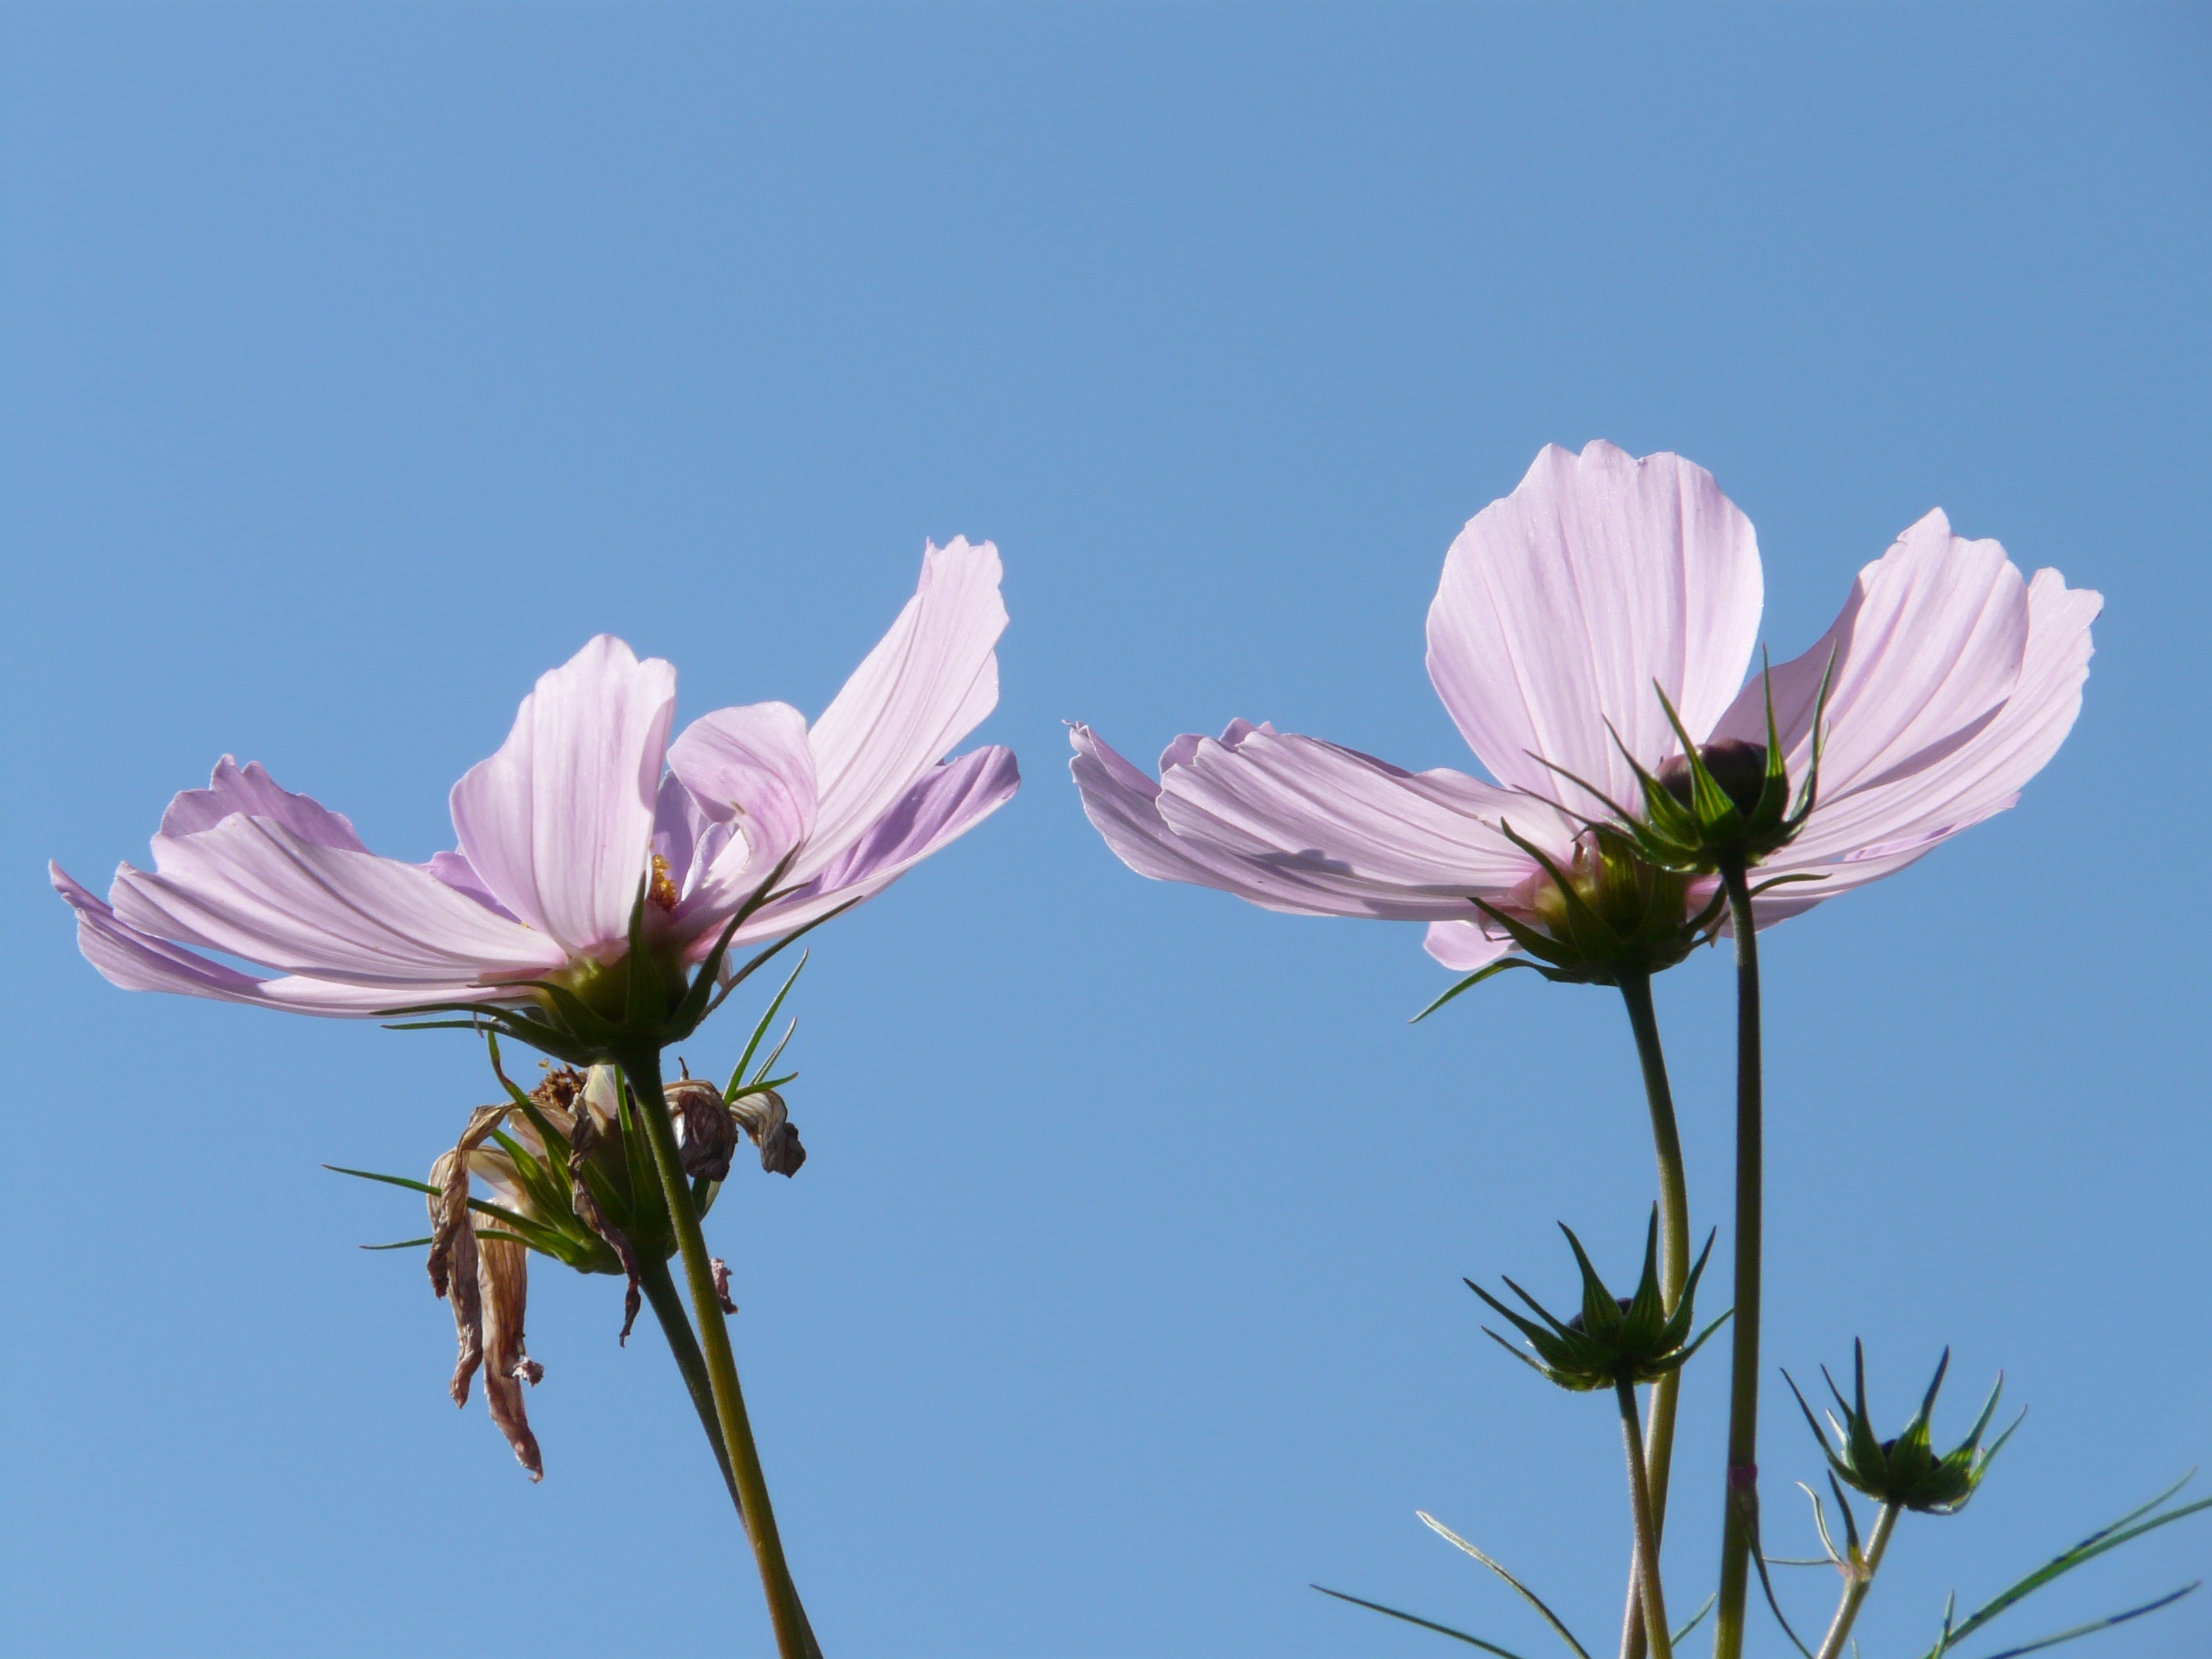
blossom, light, plant, meadow, cosmos, flower, purple, petal, bloom, botany, flora, wildflower, flowers, translucent, violet, asteraceae, filigree, back light, composites, macro photography, ornamental plant, cosmea, kosmee, cosmos bipinnatus, flowering plant, ornamental flower, daisy family, schnittblume, light purple, leaflet leaved schmuckblume, cosmea bipinnata, light pink, dissected leaf, helllila, coreopsis formosa bonato, glazed includes through, land plant, garden cosmos, bidens formosa